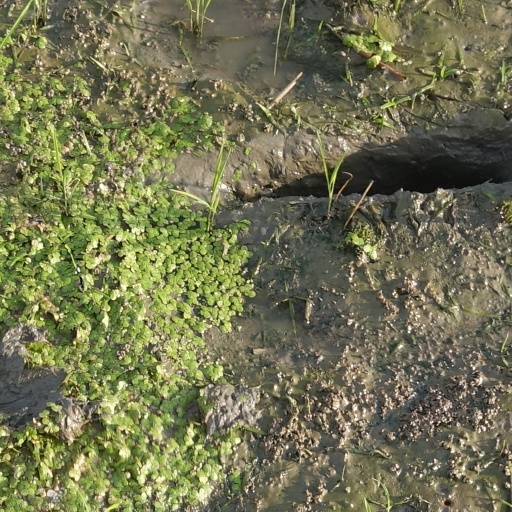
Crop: rice